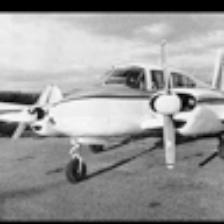
Label: NonHuman